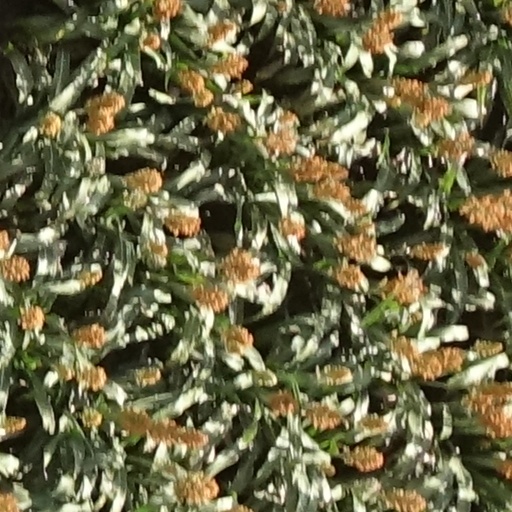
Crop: sorghum